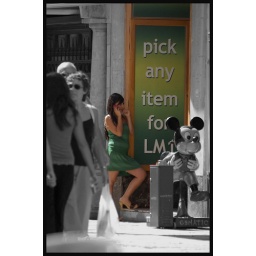
Girl in green dress revisited!